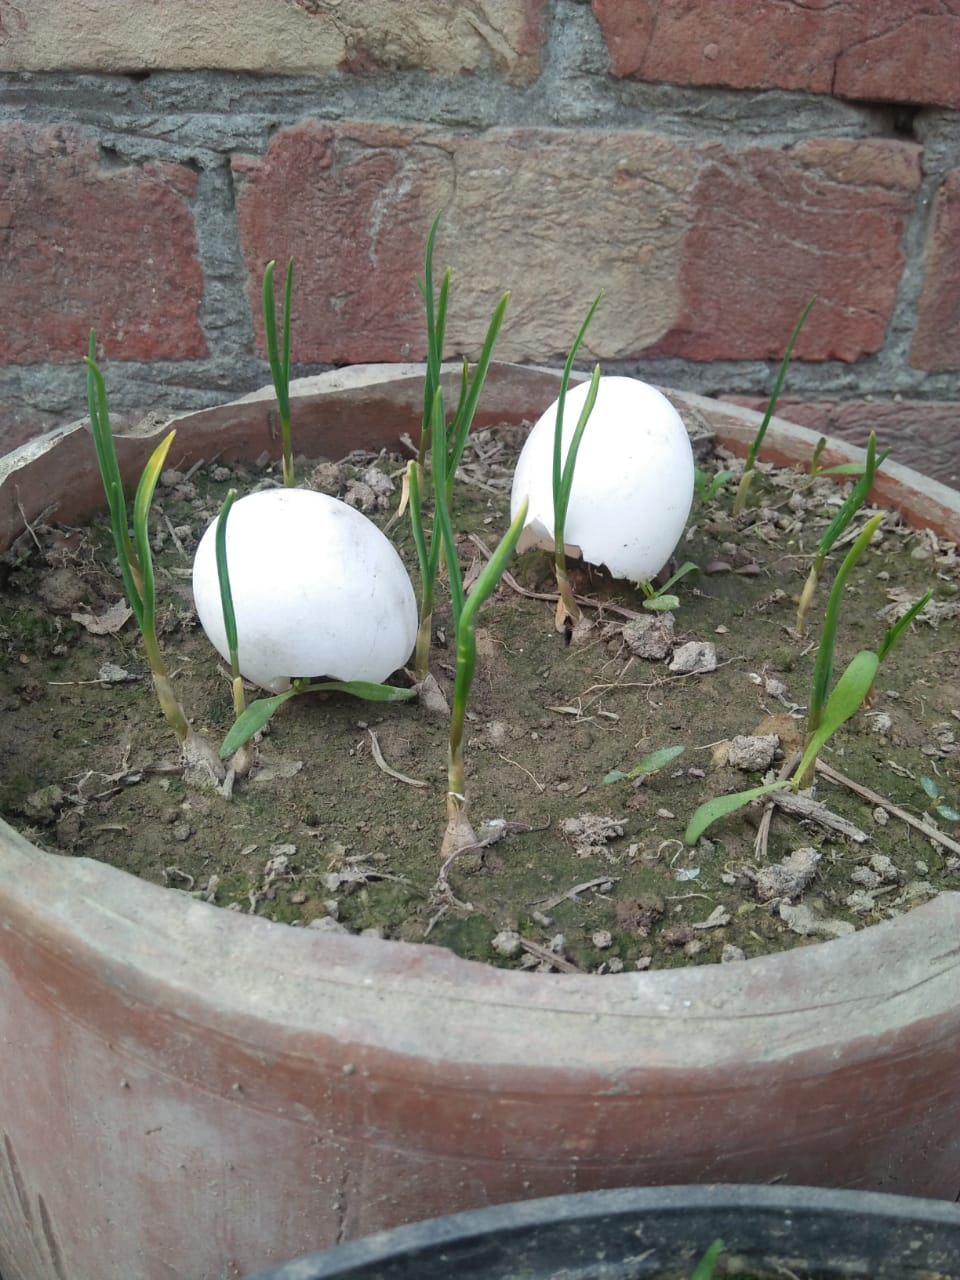
Label: eggshells